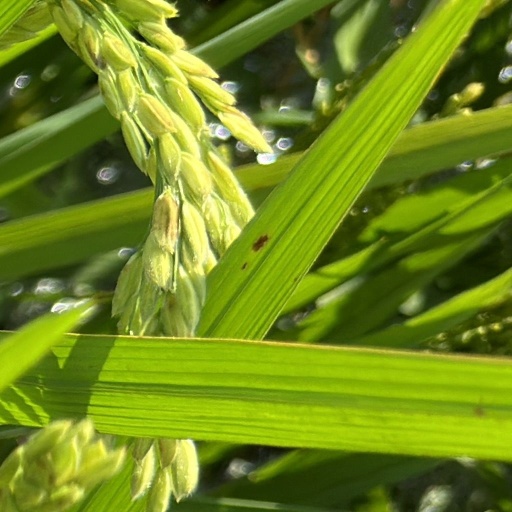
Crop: rice